May Childs Nerney

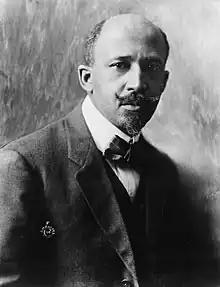
W. E. B. Du Bois in 1918

The National Association for the Advancement of Colored People (NAACP) was founded in 1909 as an organization to advocate for civil rights of African-Americans in the United States. Its board initially controlled the organization and generally was first led by white Progressives and W. E. B. Du Bois, a prominent Black intellectual. While the organization's secretariat shifted over the next several decades to become predominantly Black, the first four secretaries of the NAACP were white a Black secretary was not permanently appointed until James Weldon Johnson in 1920.